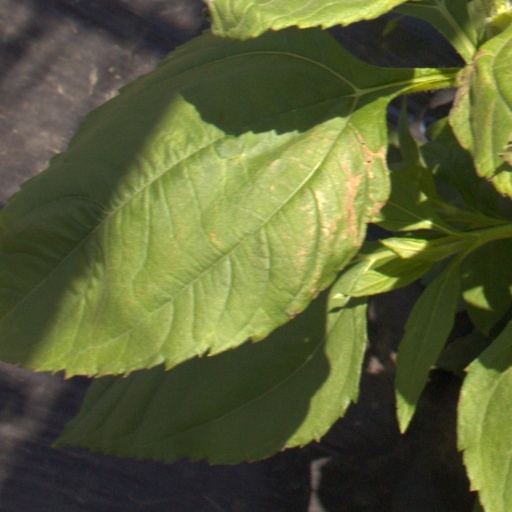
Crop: Jerusalem artichoke